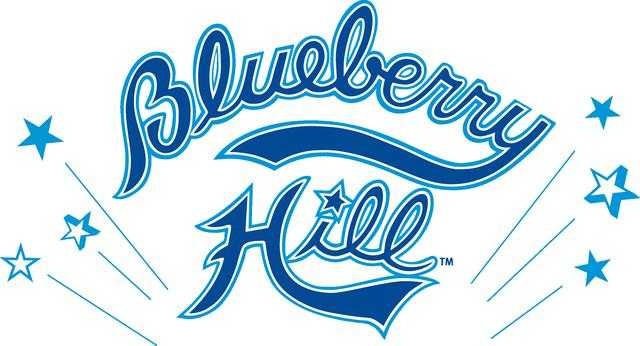
Label: Blueberry